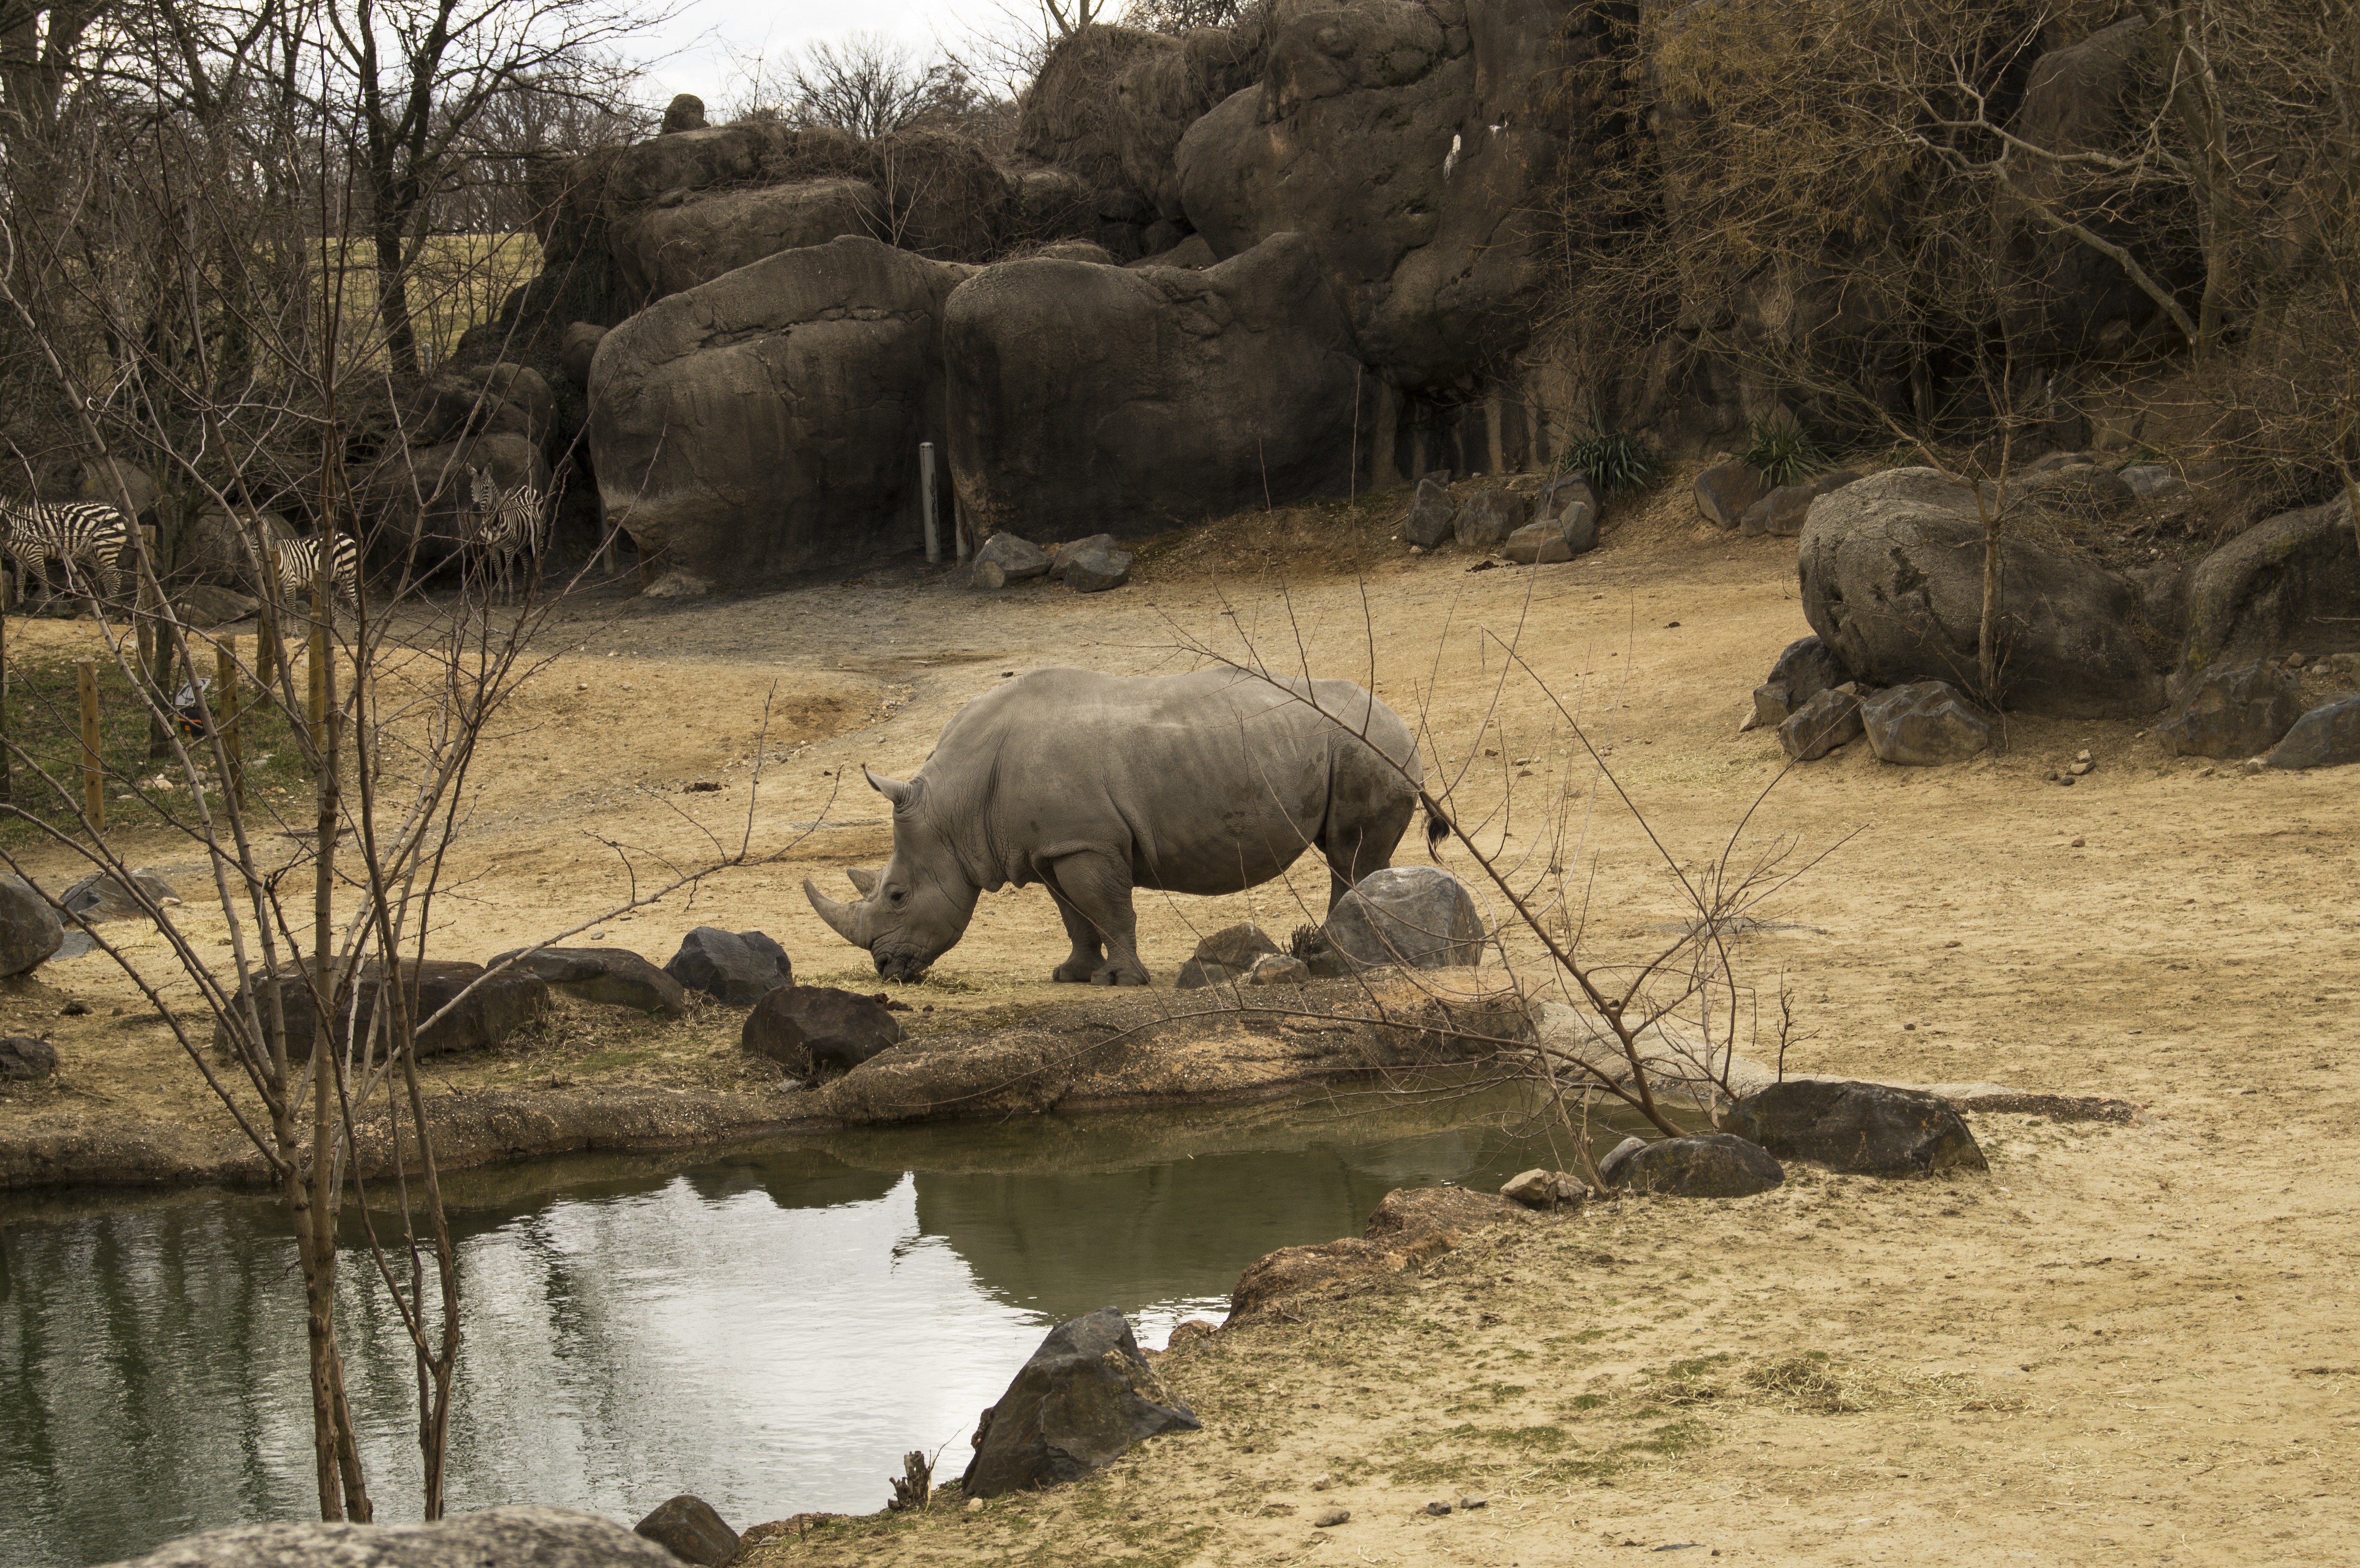
wilderness, desert, adventure, animal, recreation, wildlife, zoo, horn, jungle, park, rough, fauna, savanna, elephant, ecology, outdoors, rhinoceros, zoology, reserve, conservation, huge, habitat, species, safari, aggresive, wild animals, indian elephant, rhinos, outdoor recreation